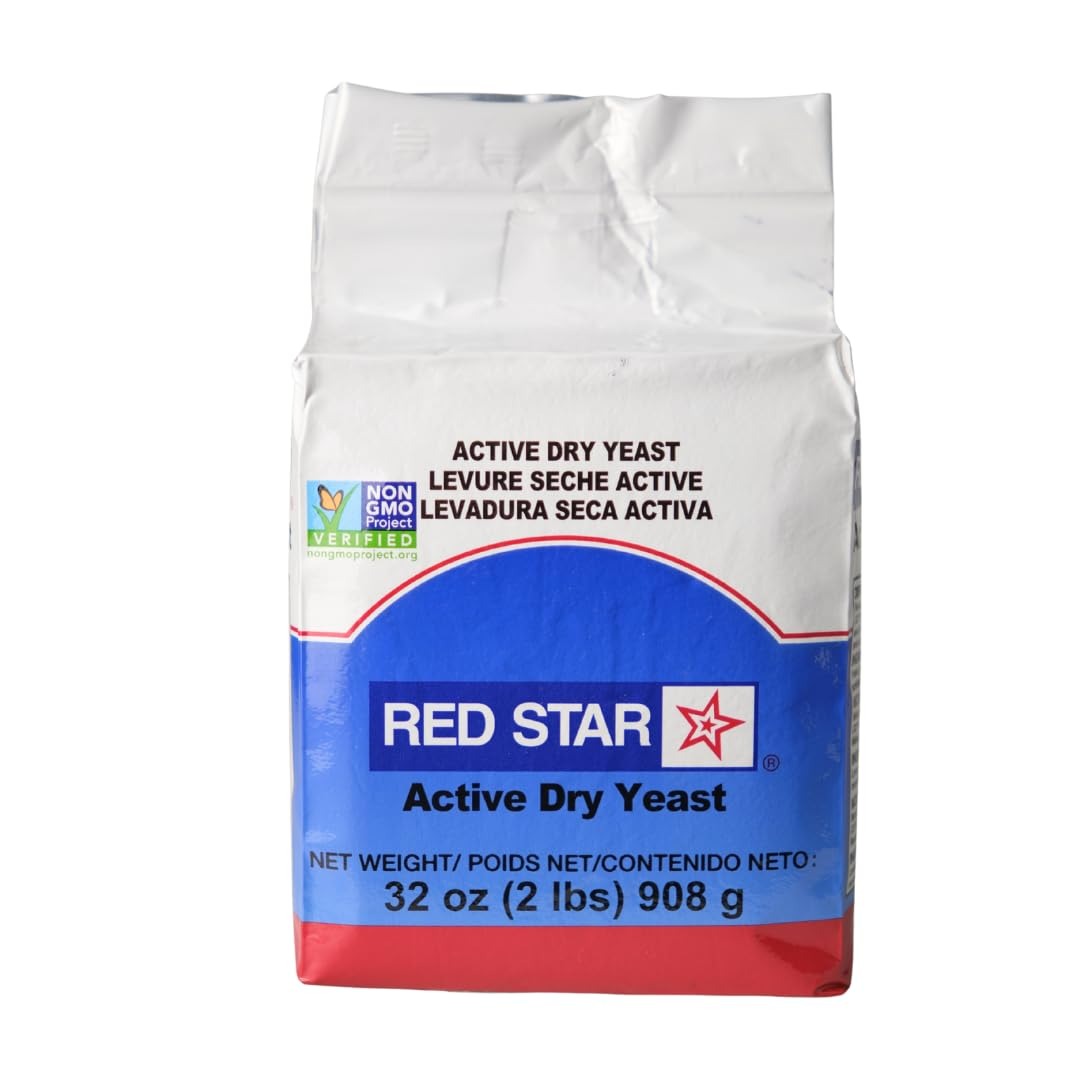
Item Name: Red Star Active Dry Yeast, Value Size 1 Pack (2 Pound Ea)
Bullet Point 1: This product is suitable for all types of bread-making applications It is also well suited to even the most extreme climatic conditions.
Bullet Point 2: Once opened, Store in an airtight container; for 6 months at room temperature or in the fridge; or for a year or longer in your freezer
Value: 16.0
Unit: Ounce

Price: 15.91